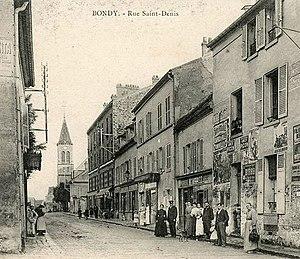
La rue Saint-Denis à Bondy.
La rue Jules-Guesde, est un important axe de communication de Bondy.